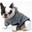
Label: dog